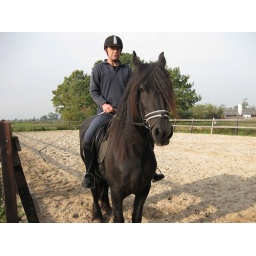
dressage practice on Friesian horse at Onno and Ineka van Praag's farm near Friesland